Triatoma sanguisuga

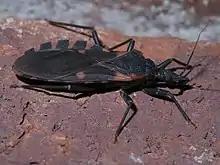
"Triatoma sanguisuga"

Triatoma sanguisuga, also known as the eastern bloodsucking conenose, is an insect of the Triatominae subfamily, known as kissing bugs.